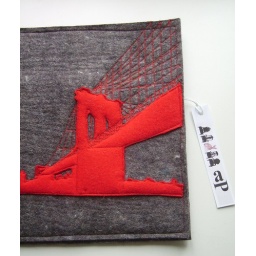
brooklyn bridge in red